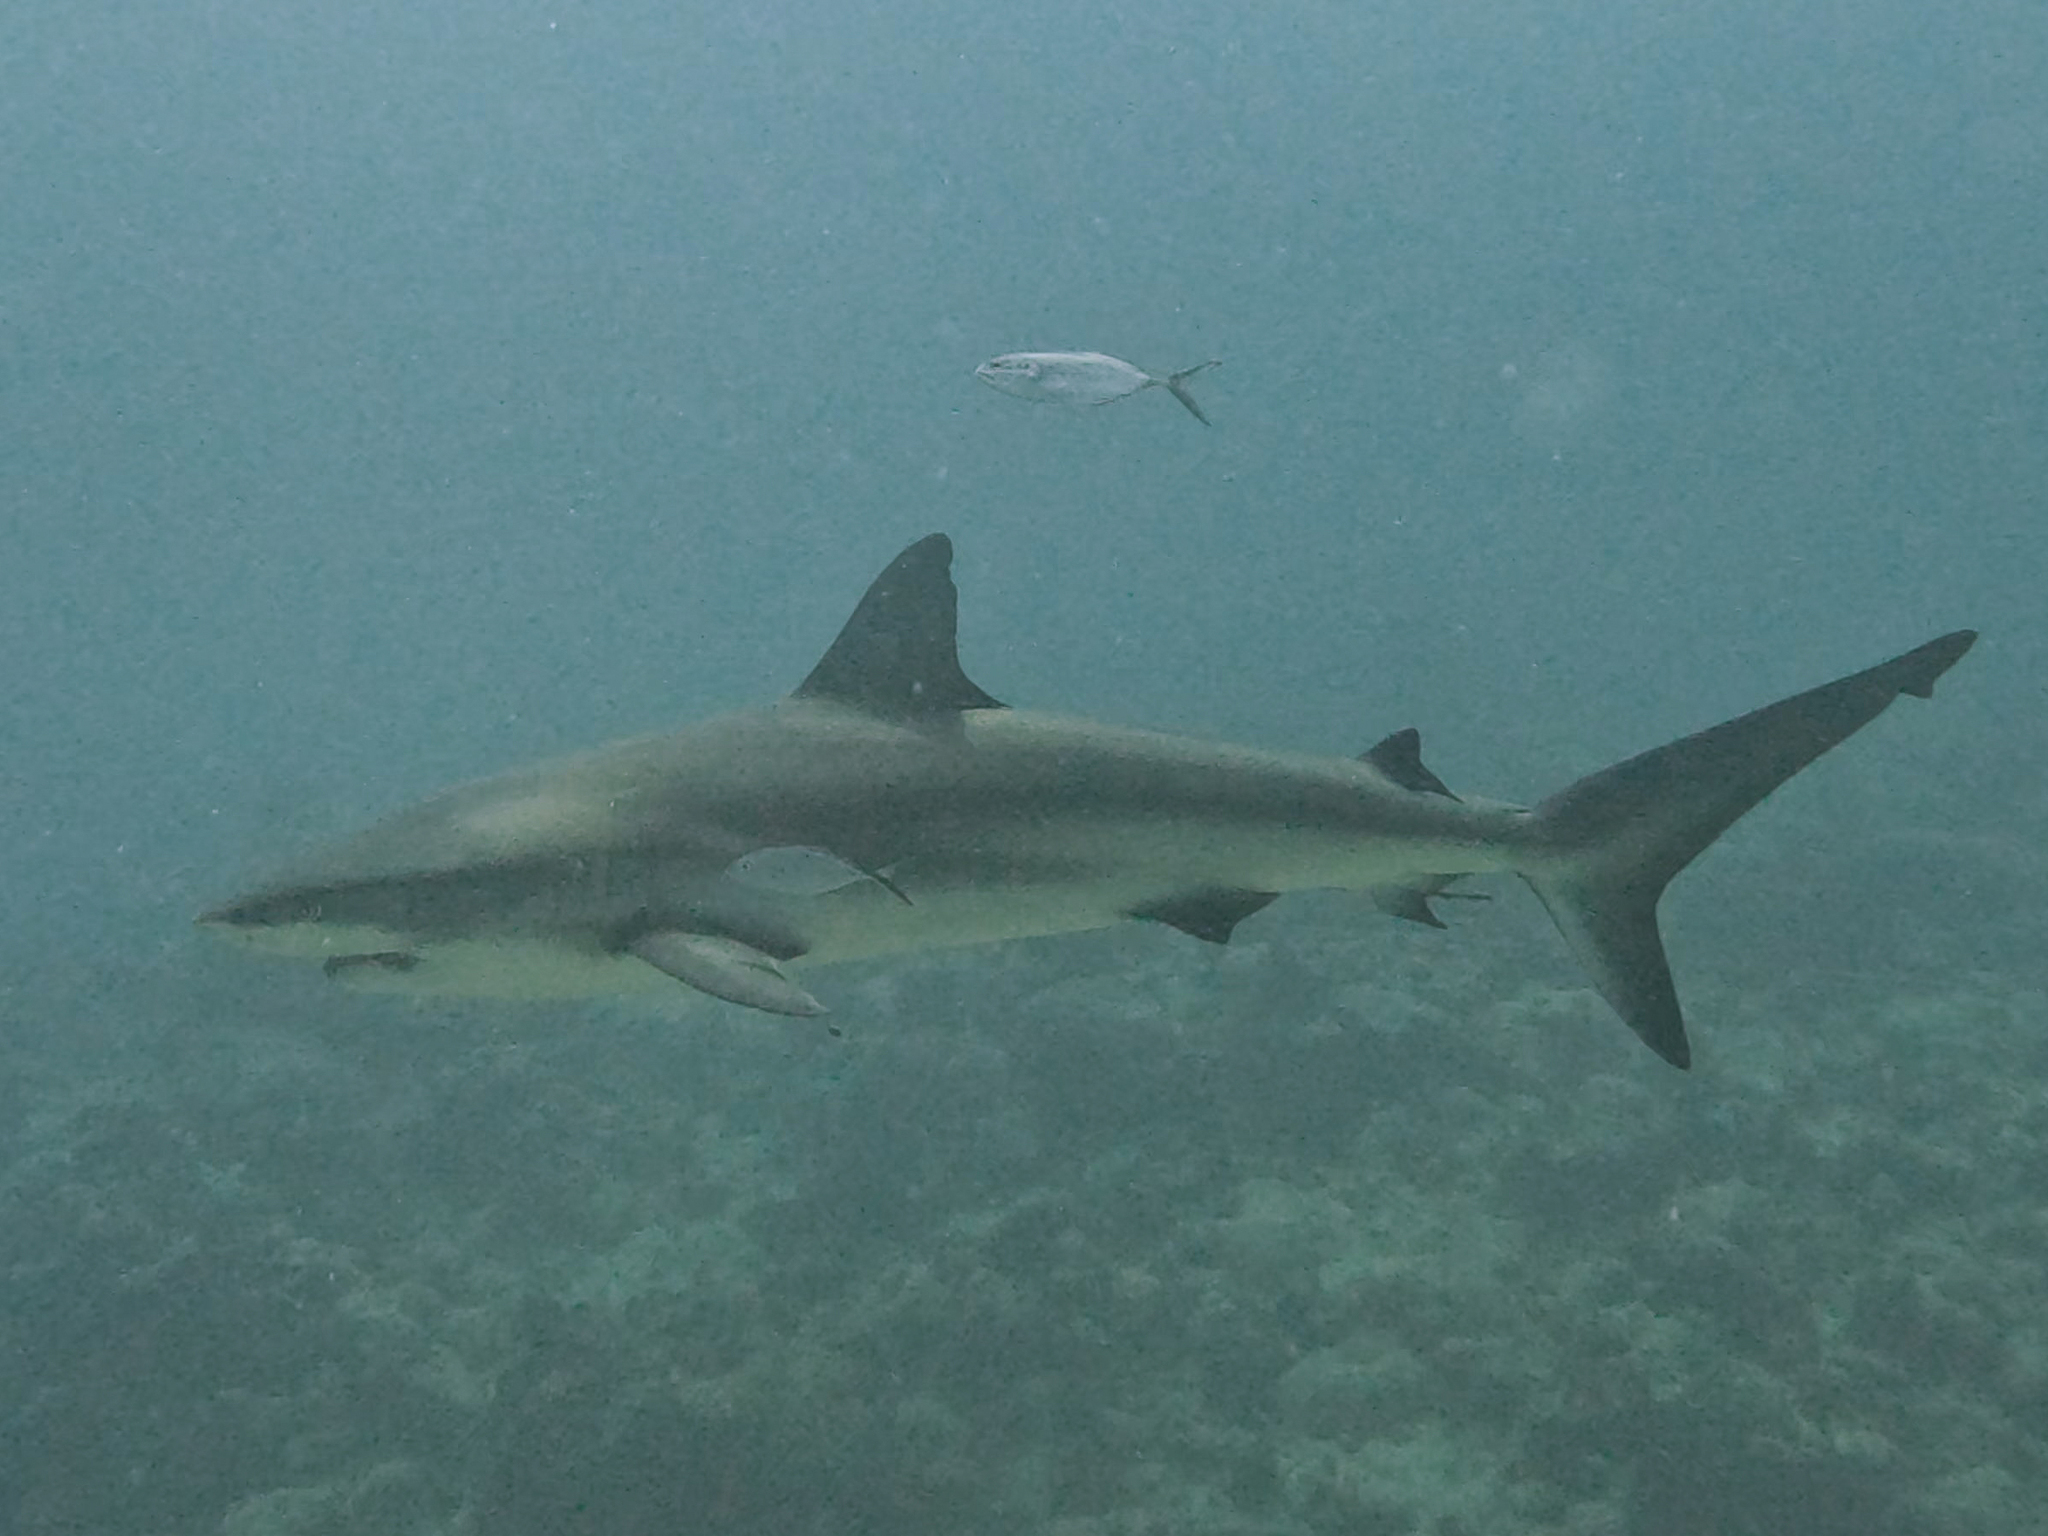
fish (species not among the labelled classes)